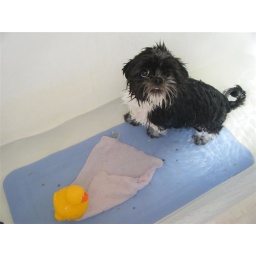
Peppas first bath in the big bath tub :)